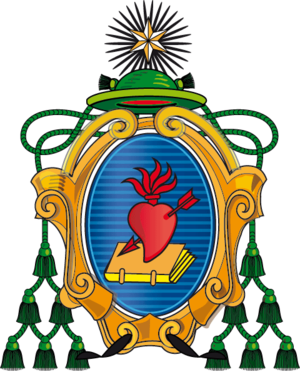
Symboles des Agustins Recollets
On qualifie de manière imprécise d'augustins l'ensemble des clercs réguliers vivant selon les principes définis par un texte appelé règle de saint Augustin. Ce texte est une lettre authentique d'Augustin d'Hippone donnant des normes de vie religieuse commune à une communauté d'hommes, mais qui n'a rien à voir avec les amis groupés autour de lui dont il parle dans ses Confessions. Augustin d'Hippone lui-même n'a jamais eu l'intention de fonder un ordre religieux au sens institutionnel du terme.